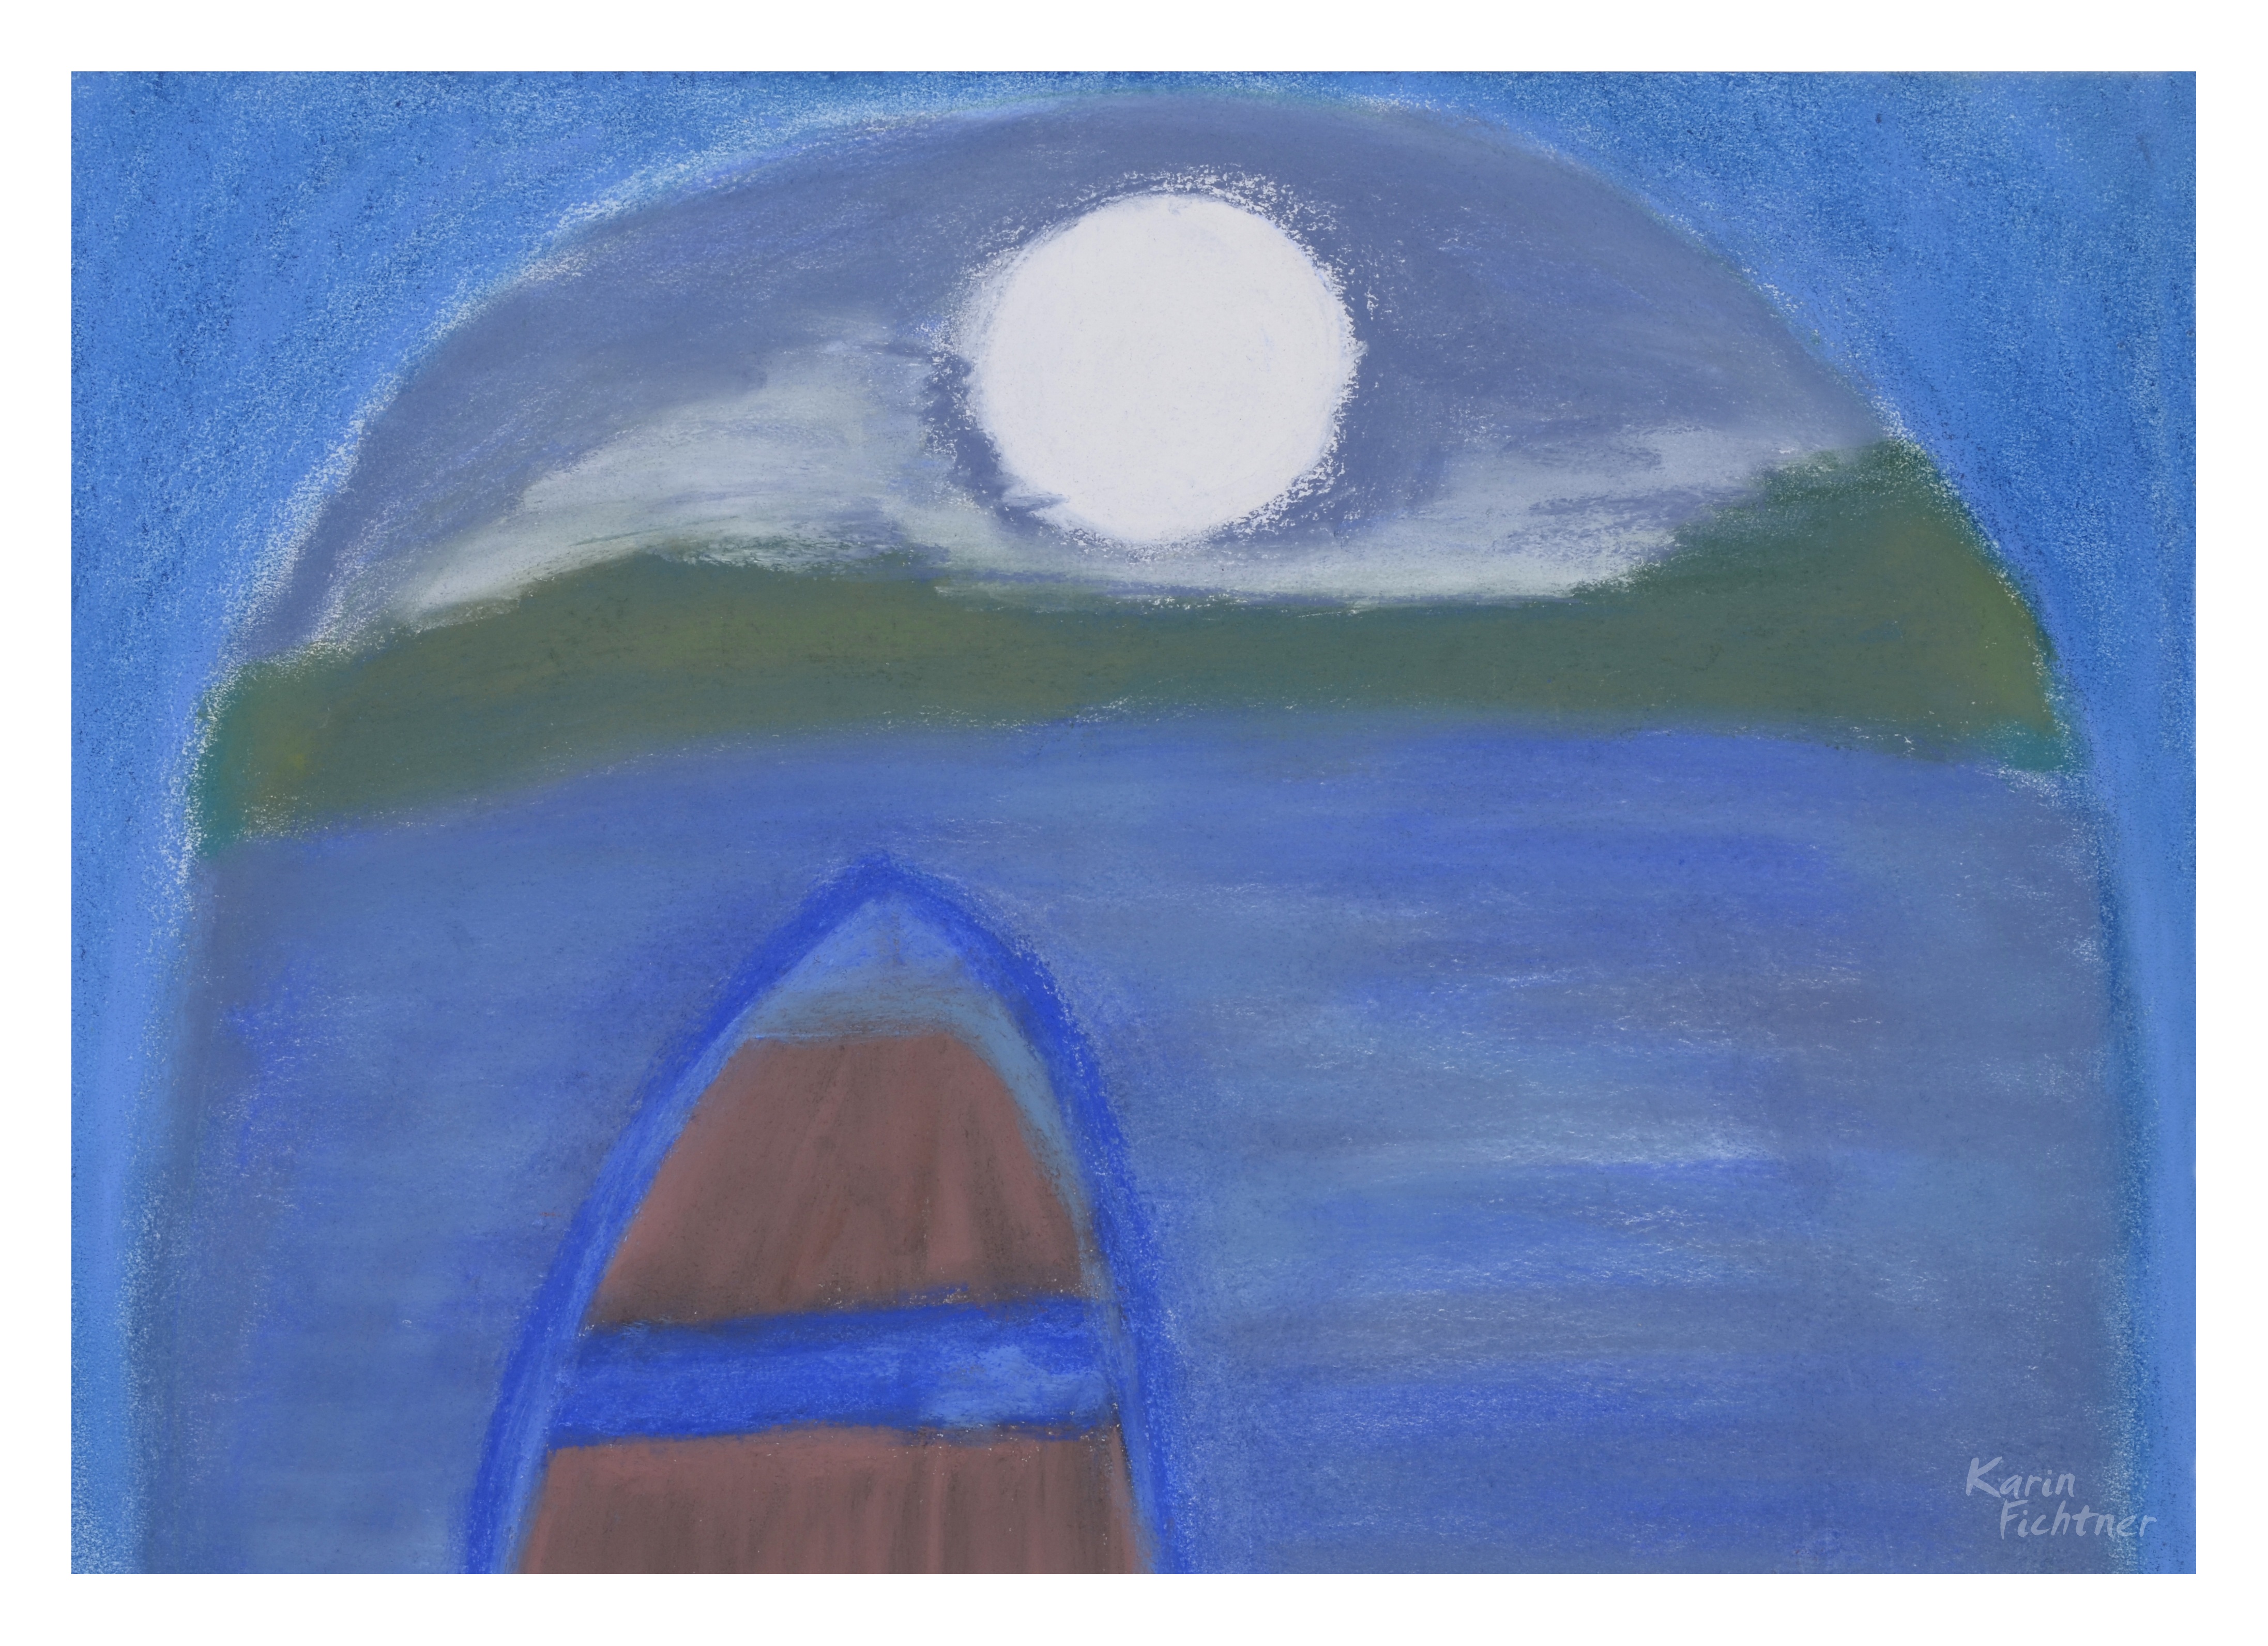
water, night, lake, mystical, boot, surfboard, blue, moon, full moon, moonlight, circle, painting, drawing, mood, shape, modern art, simply, watercolour, acrylic paint, surfing equipment and supplies